Karađorđe

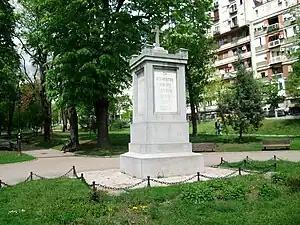
Monument and the Cemetery to the Liberators of Belgrade 1806 in Karađorđe's Park

The rebels first clashed with Ottoman regulars at the Battle of Ivankovac in August 1805, scoring a decisive victory. Belgrade was soon besieged by about 16,000 rebel fighters. The rebel leaders used anti-Muslim rhetoric to mobilize the peasantry, calling upon them to rise up and drive the Ottomans "across the blue sea". In order to further galvanize the population, Karađorđe appealed to memories of the Battle of Kosovo of June 1389, which paved the way for the Ottoman conquest of Serbia and the rest of the western Balkans, declaring that Serbia's defeat in the battle needed to be avenged. He sought to further cement his authority by harkening back to symbols of Medieval Serbia, such as the relics of Stefan the First-Crowned, and placing old heraldic symbols on flags and seals to establish continuity between the Serbian Empire and himself. Portraits of Dušan the Mighty, the founder of the Serbian Empire, are said to have hung from the walls of the rebels' headquarters.